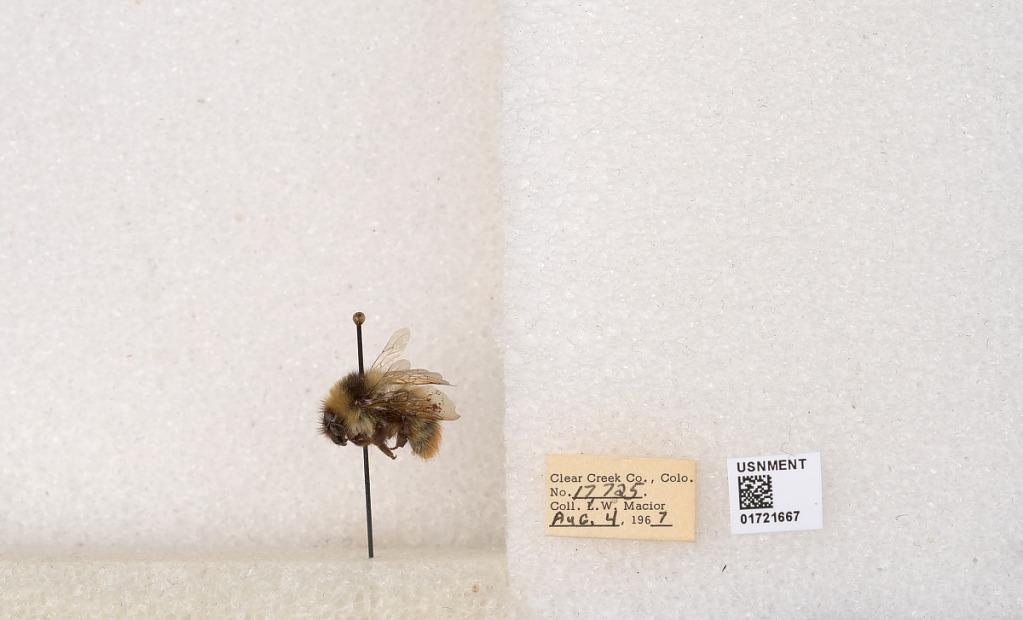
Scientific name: Bombus kirbyellus
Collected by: L. Macior
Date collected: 1967-8-4
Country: United States
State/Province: Colorado
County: Clear Creek
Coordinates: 39.6891, -105.644